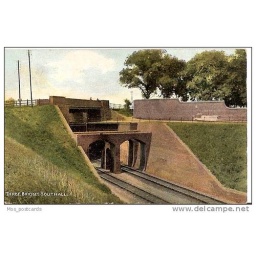
would think thats wall of hanwell asylum canal boat going over rail and under road.windmill lane